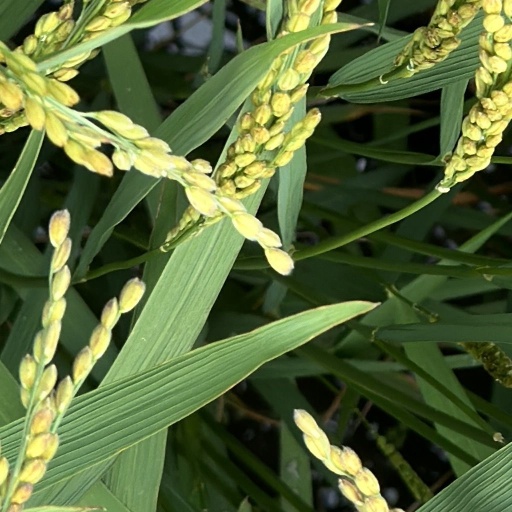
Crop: rice